61 Mechanised Battalion Group

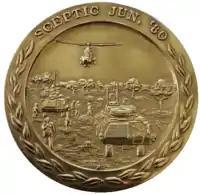
SADF Operation Sceptic Commemorative medallion

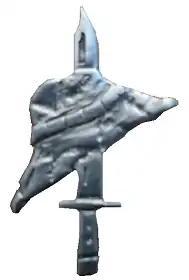
SADF Operation Hooper participation bar

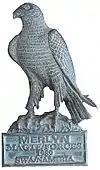
61 Mech was part of the Sector 10 response to the Cuban buildup and SWAPO incursions, known as the Merlyn Forces in 1989 South West Africa

During September 1991 61 Mech Bn Gp, which was based at Rooikop in Namibia, resettled at the Army Battle School in Lohatla, South Africa. 61 Mech remained part of C Army's Reserve, under operational command of 60 Brigade HQ and administratively supported by the Army Battle School. During this time, C Army amended the organisation of the Battle School to execute two functions concurrently: